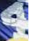
Number: 4